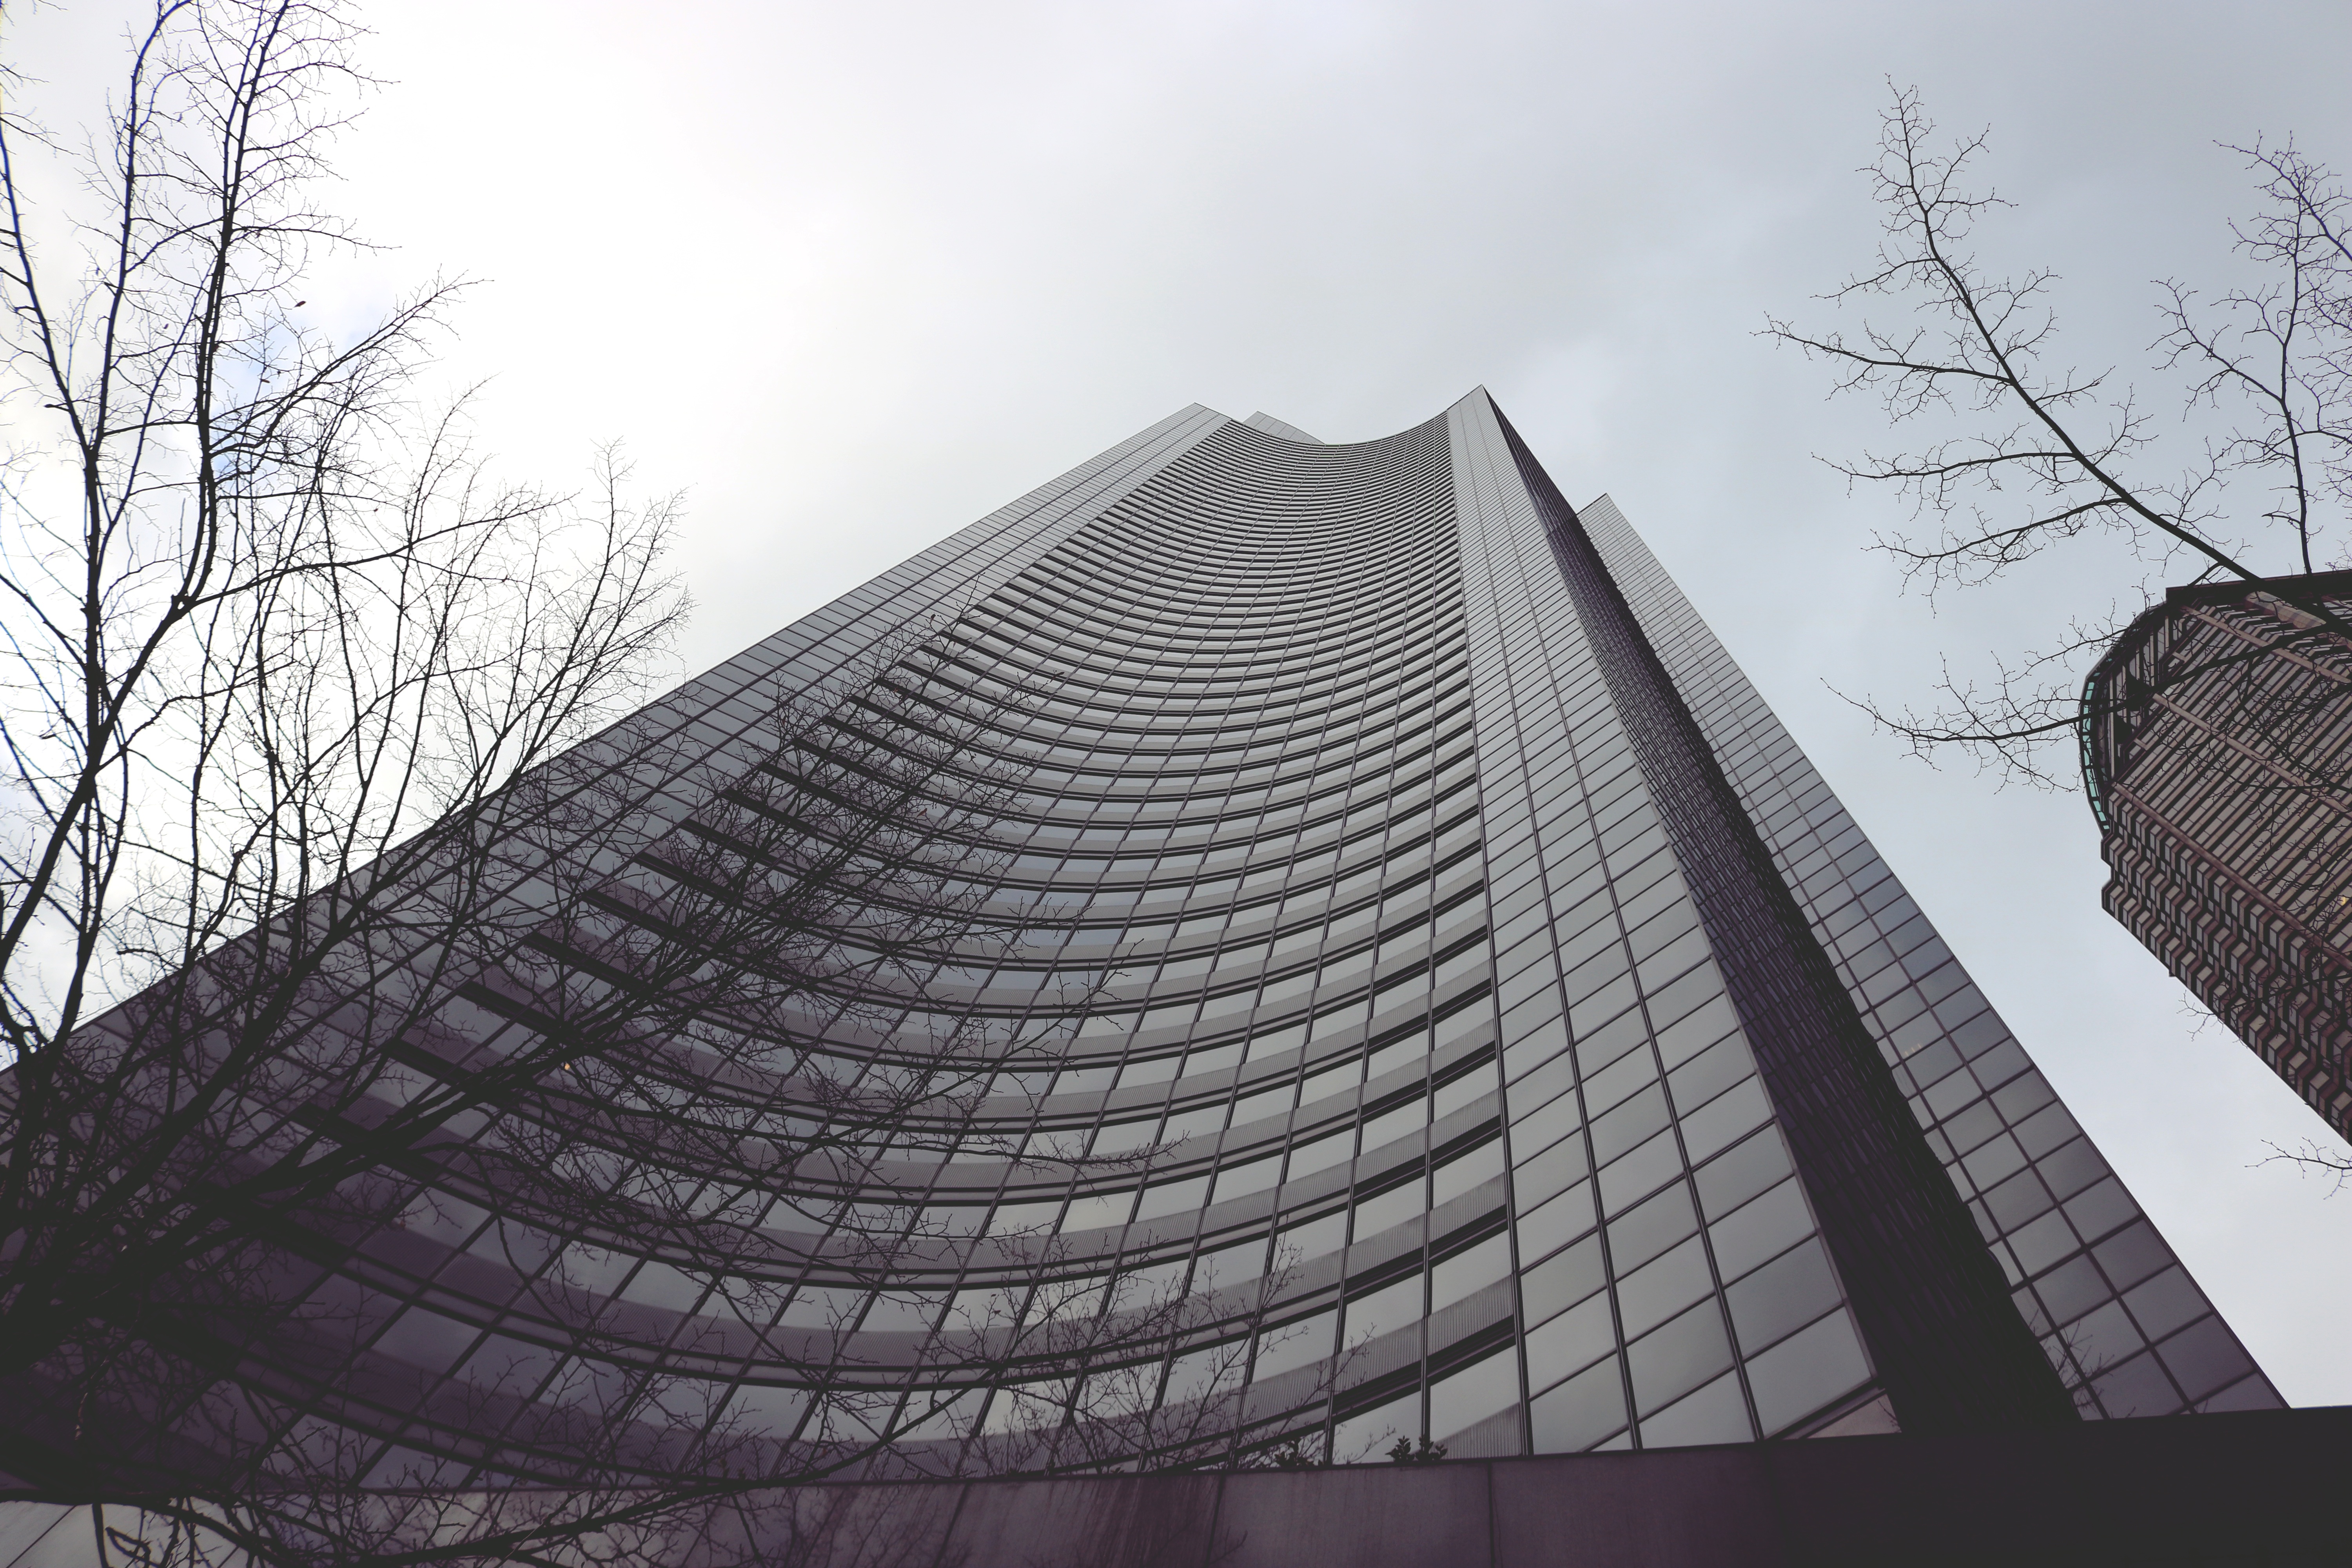
architecture, structure, sky, skyline, window, glass, roof, building, skyscraper, urban, cityscape, downtown, construction, line, high, tower, facade, blue, exterior, business, modern, design, symmetry, tall, new, shape, outdoor structure